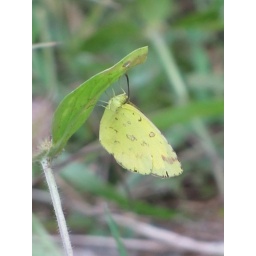
A yellow butterfly in my house garden 27 Feb 2011